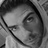
Emotion: neutral